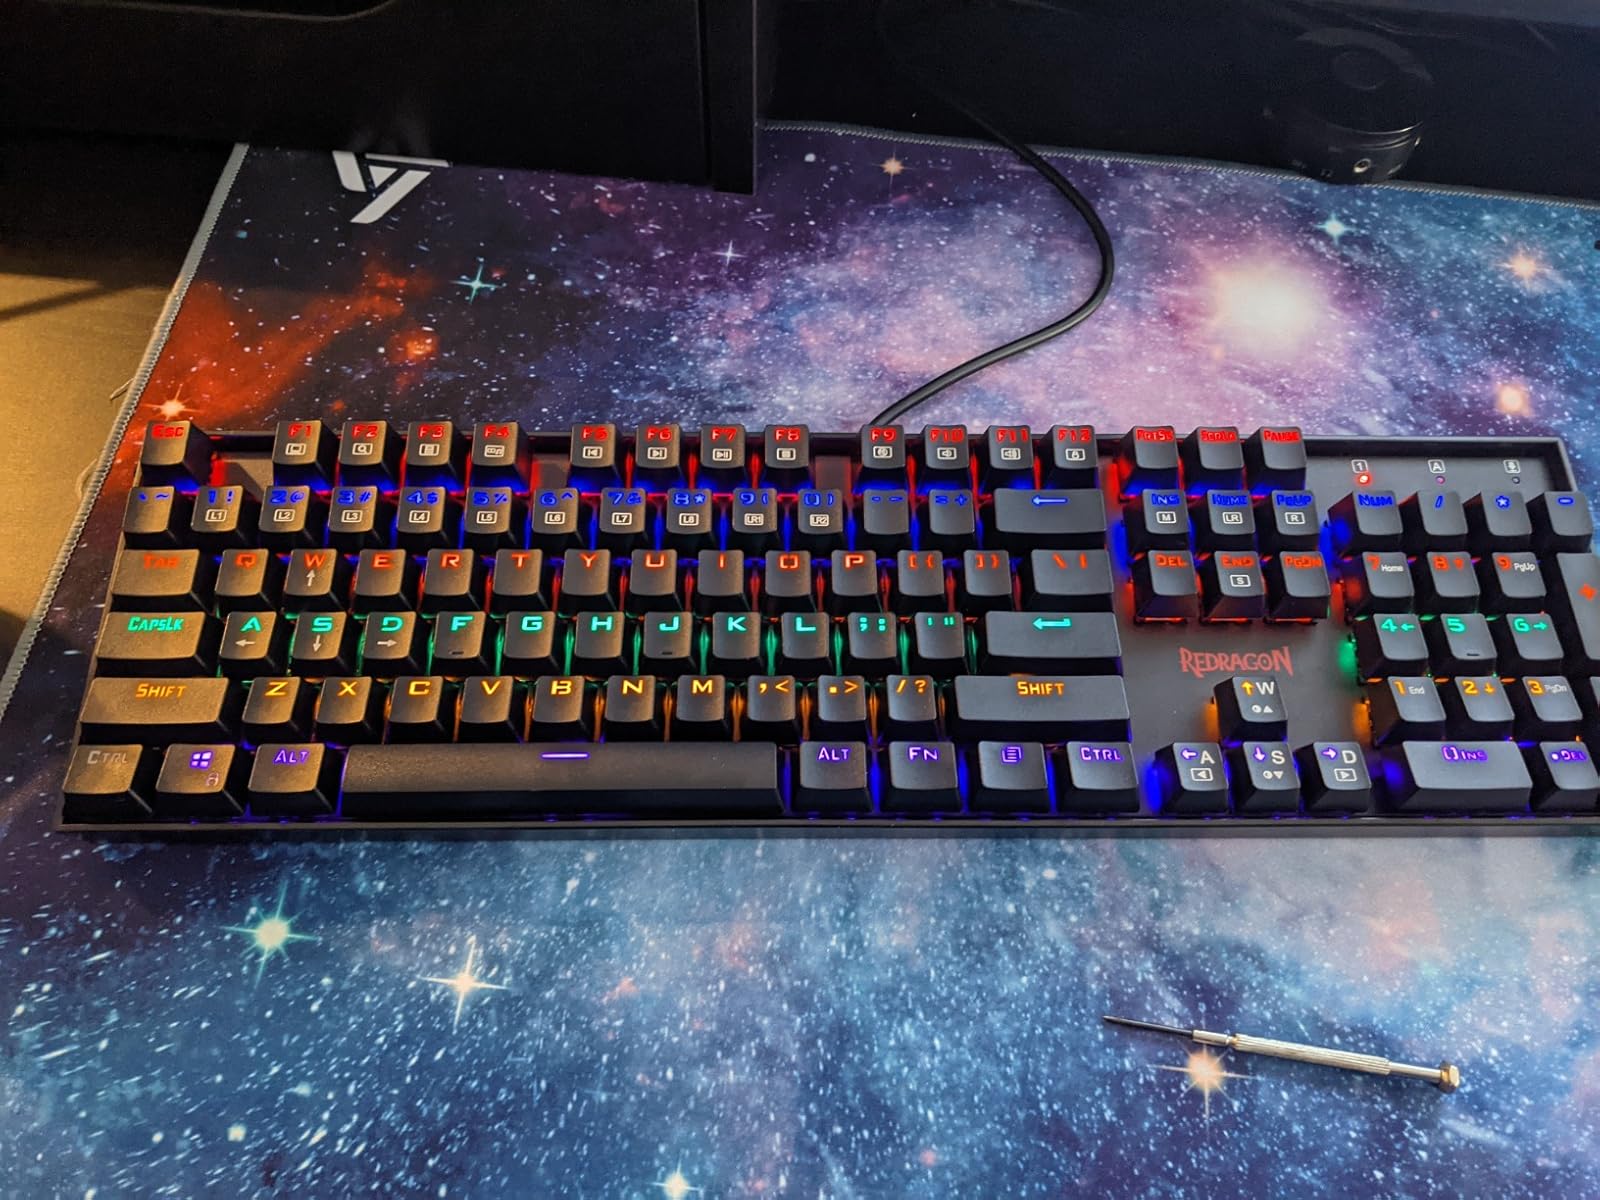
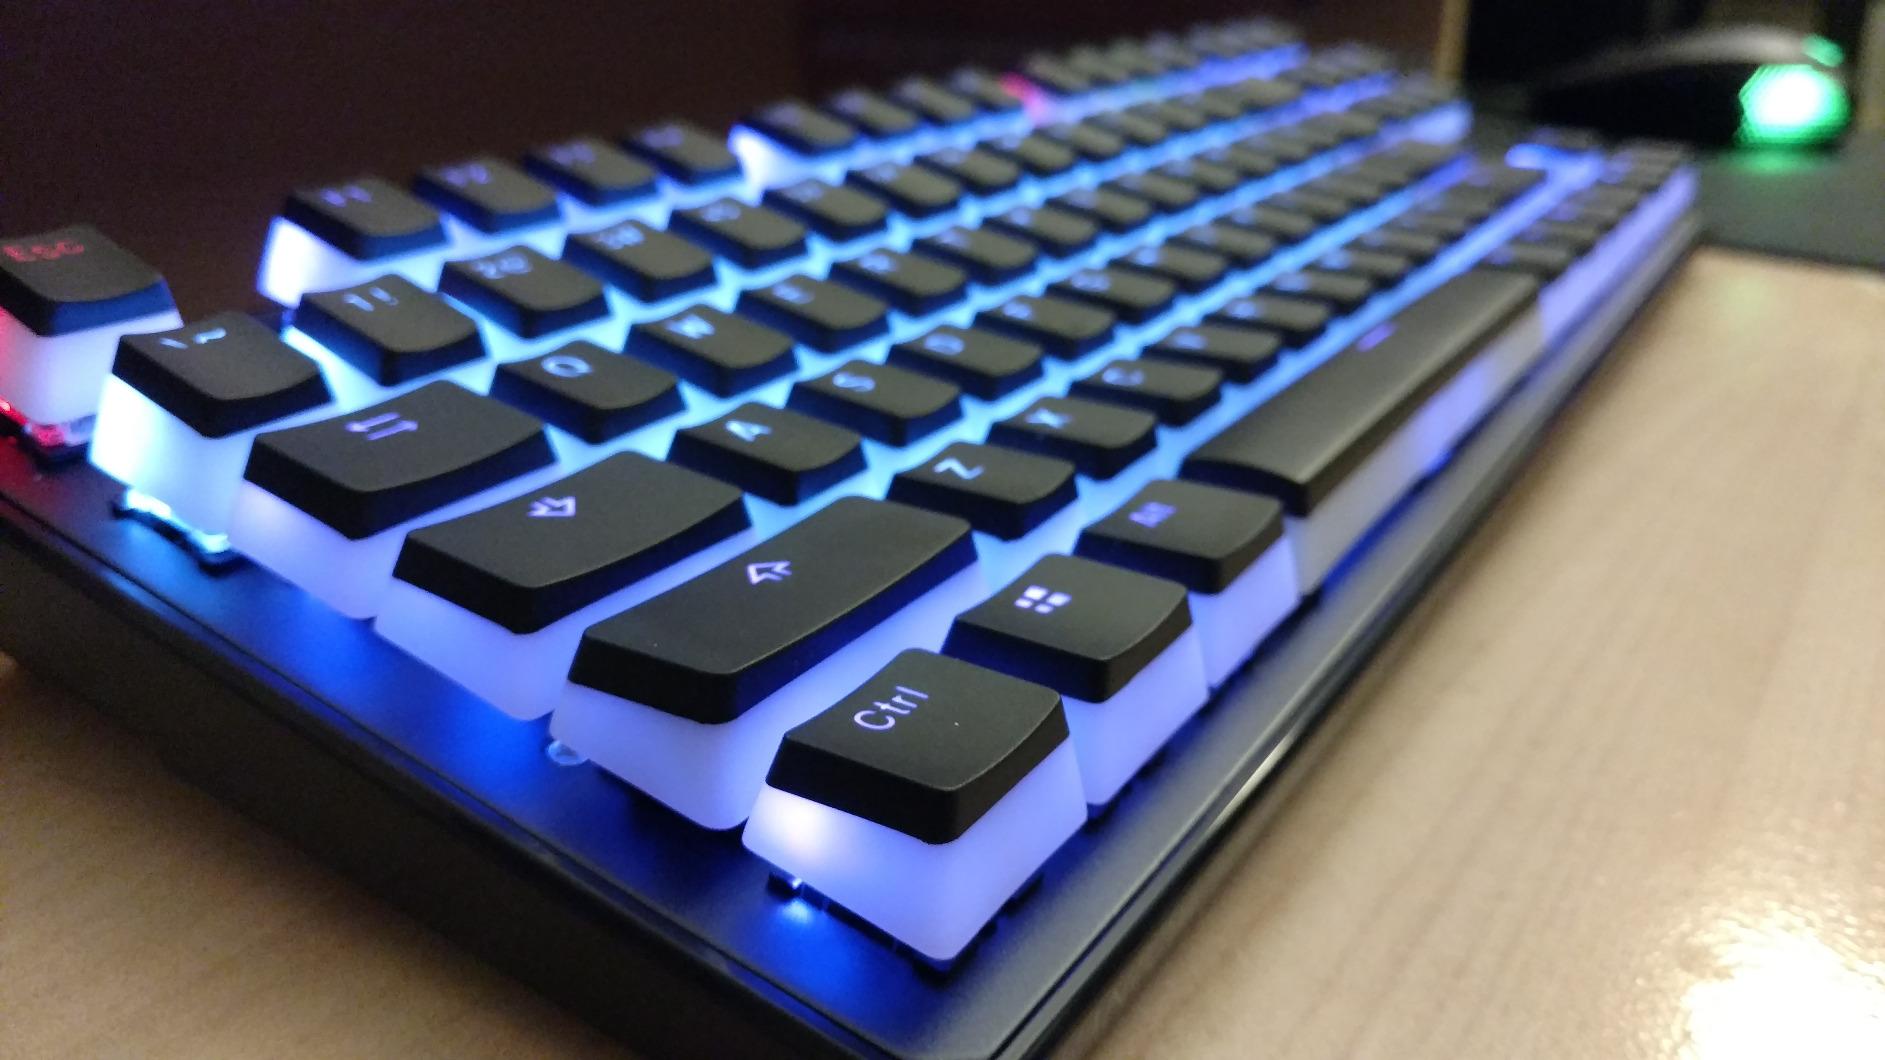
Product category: keyboard
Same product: no